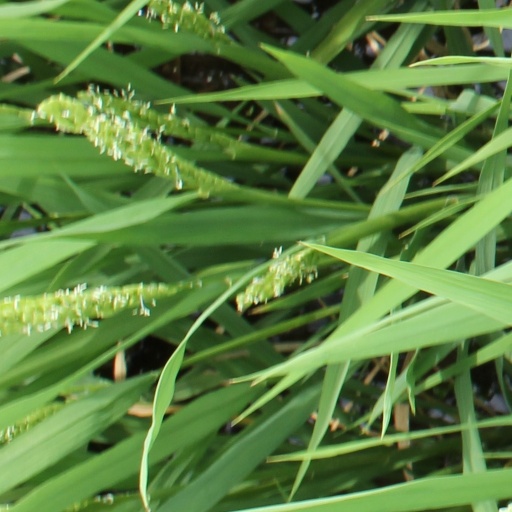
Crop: rice